Prague offensive

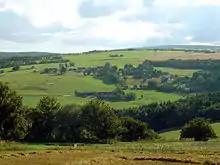
Rolling terrain of the Ore Mountains

With Soviet and U.S. forces pressing in from all sides, Army Group Centre's deployment resembled a horseshoe straddling the historical regions of Bohemia and Moravia. To the west, the 7th Army (formerly part of Army Group G) had been pushed east by operations of the U.S. Sixth Army Group and had become a subordinate command of Army Group Centre. 7th Army was deployed roughly along a north–south axis in western Czechoslovakia. Besides one Panzer division and one Volksgrenadier division, 7th Army had only four other "divisions", two of which were named battle groups ("Schulze" and "Benicke") while the remaining two were replacement army formations mobilized for combat and filled out with military school staffs and trainees.